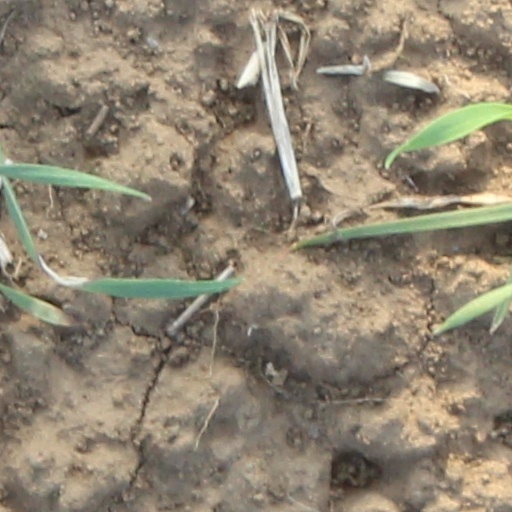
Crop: wheat